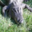
Label: crocodile